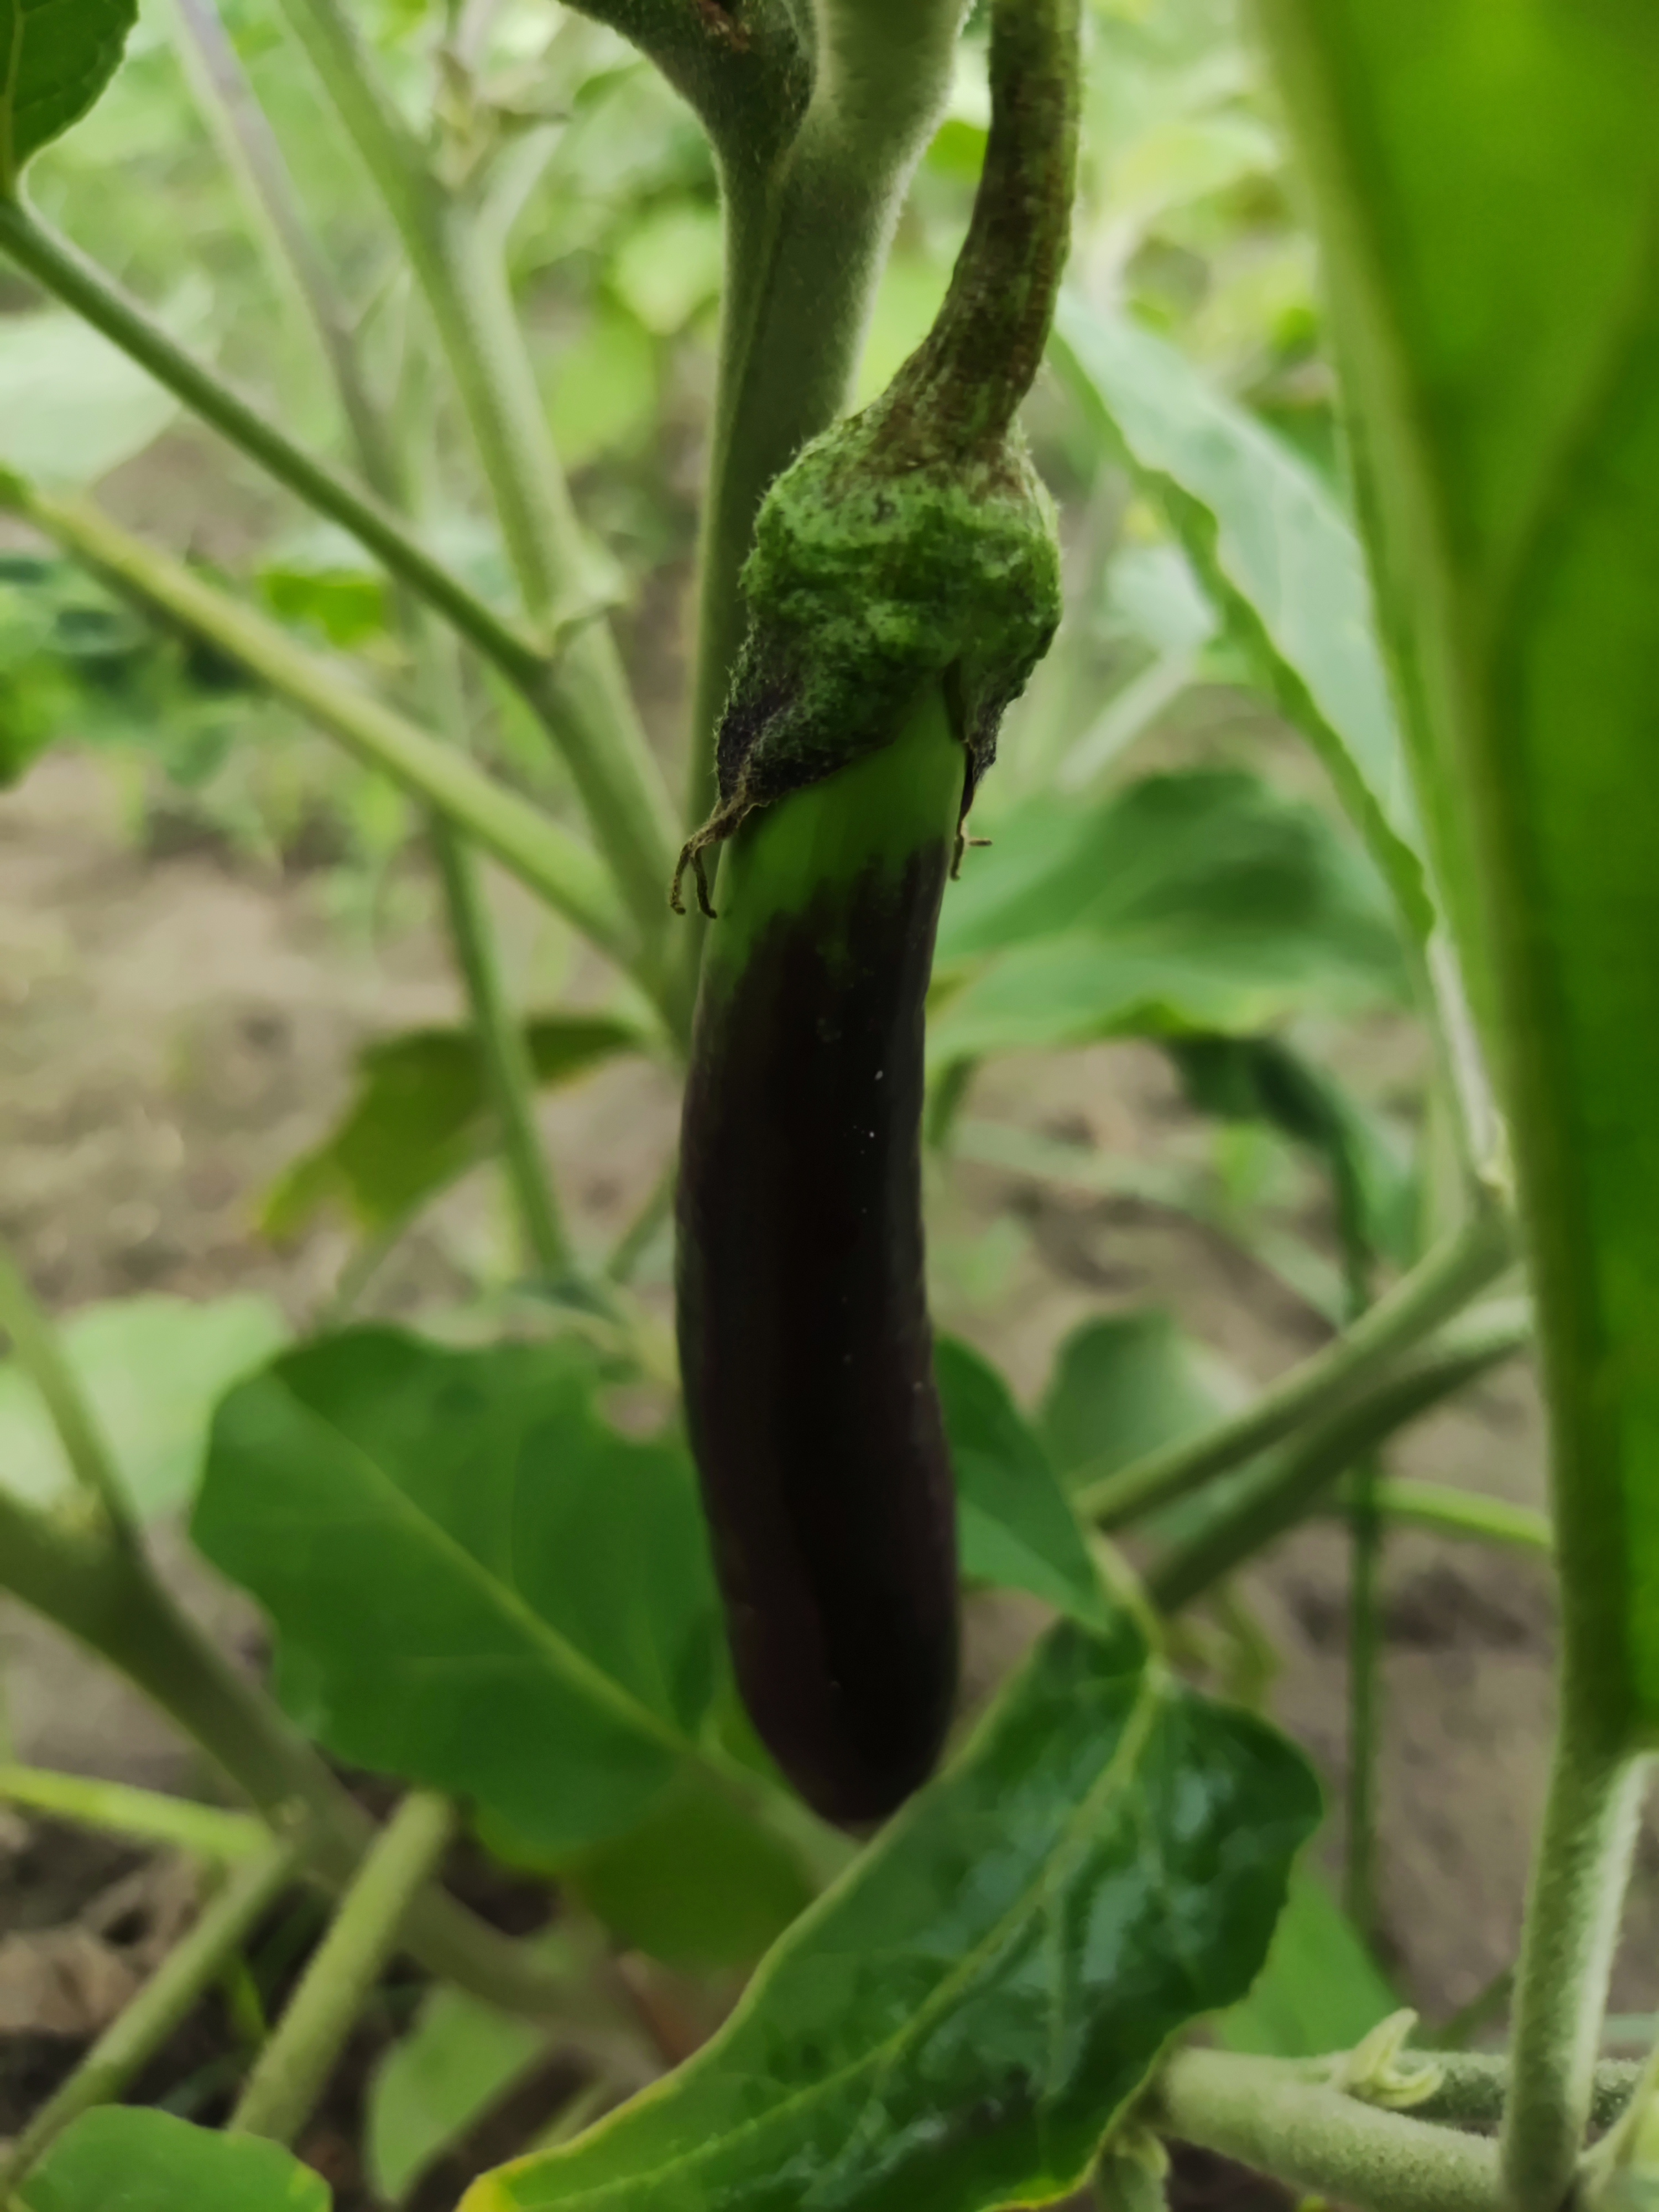
Label: Healty Brinjal